Anatomy of a Murder

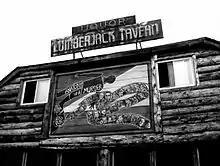
Facade of the Lumberjack Tavern, the scene of the actual crime on which the film is based

The film examines the apparent fallibility of the human factor in jurisprudence. In various ways all of the human components—the counsel for defense and prosecution, the defendant and his wife, and the witnesses—have their own differing positions on what is right or wrong, and varying perspectives on integrity, justice, morality and ethics. The reliance on credibility of witnesses, and the "finding of facts" based upon those determinations, is the "Achilles heel" of the judicial process.